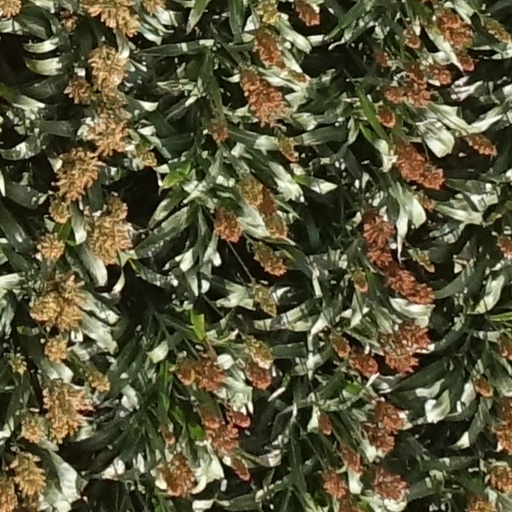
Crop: sorghum